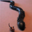
Label: snake